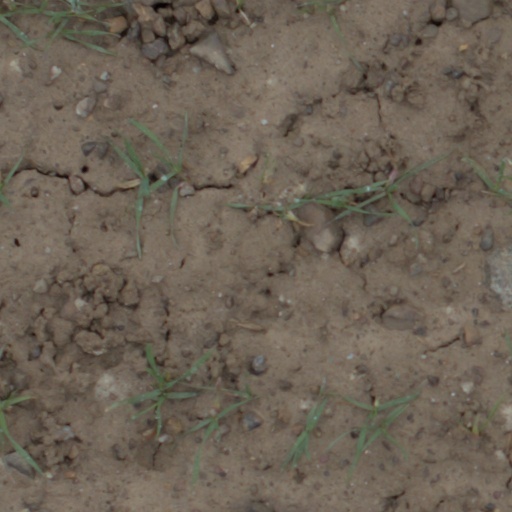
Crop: wheat